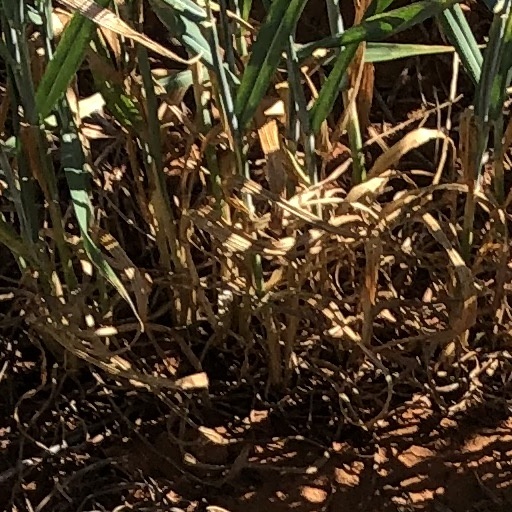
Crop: wheat